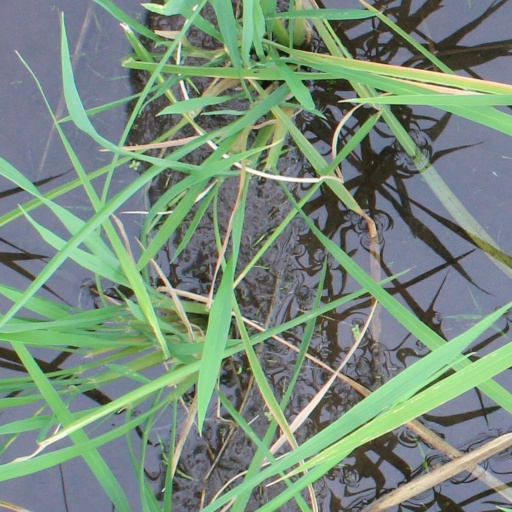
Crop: rice